Membership statistics of the Church of Jesus Christ of Latter-day Saints

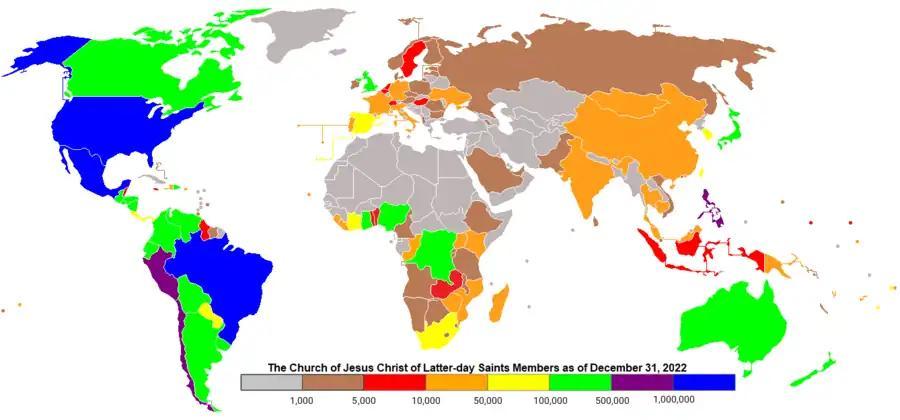
The Church of Jesus Christ of Latter-day Saints membership record count by country as of December 31, 2022, or the latest data or estimate available for country data not published by the church for that year

The Church of Jesus Christ of Latter-day Saints (LDS Church) releases membership, congregational, and related information on a regular basis. The latest membership information the church releases includes a count of membership, stakes, wards, branches, missions, temples, and FamilySearch Centers for the worldwide church and for individual countries and territories where the church is recognized. The latest information released was as of December 31, 2024.